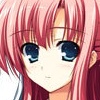
Portrait style: Anime Portrait